Russian Mennonites

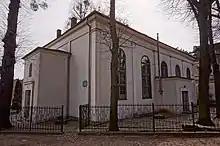
Former Mennonite Church in Gdańsk, Poland

In the early-to-mid 16th century, Mennonites began to flee to the Vistula Delta region in the Kingdom of Poland in order to avoid persecution in the Low Countries—especially Friesland and Flanders—seeking religious freedom and exemption from military service. They gradually replaced their Germanic Dutch and Frisian languages with the Low German language spoken in the area, blending into it elements of their native tongues to create a distinct dialect known as Plautdietsch. Today Plautdietsch is the distinct Mennonite language that developed over a period of 300 years in the Vistula delta region and south Russia. The Mennonites of Dutch origin were joined by Mennonites from other parts of Europe, including the German-speaking parts of the Swiss Confederacy.